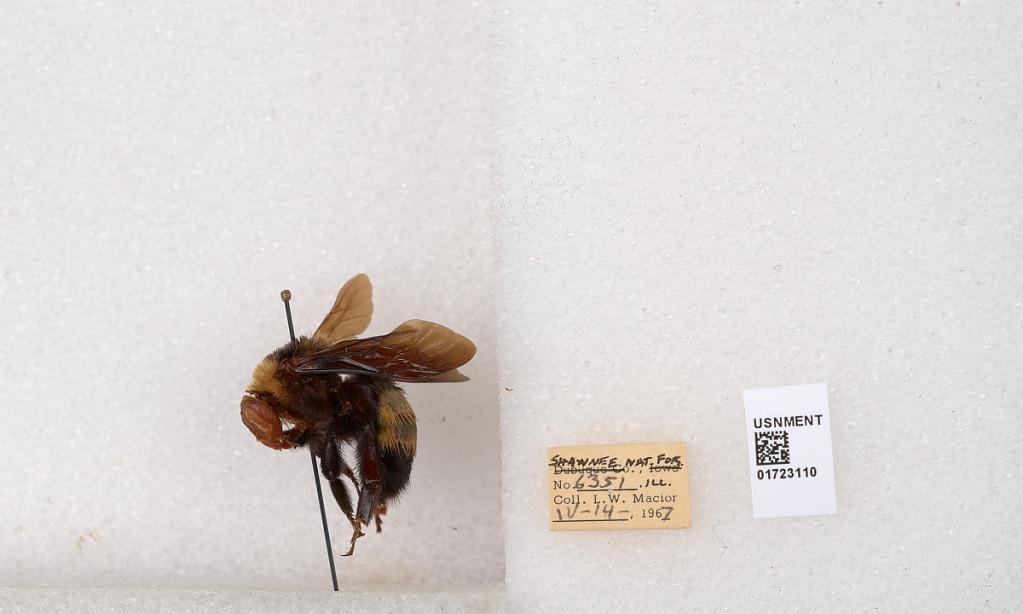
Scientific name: Bombus (Bombus) nevadensis auricormus
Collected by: L. Macior
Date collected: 1967-4-14
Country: United States
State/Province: Illinois
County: Johnson
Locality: Shawnee National Forest
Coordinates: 37.5114, -88.8011